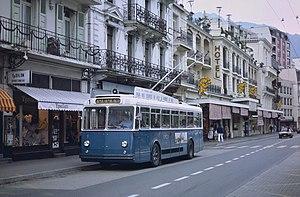
Berna était une entreprise suisse basée à Olten qui fabriquait des voitures, des camions, des autobus et des trolleybus. L'entreprise poursuit désormais son activité à Olten sous le nom de Ionbond, filiale du groupe japonais IHI.